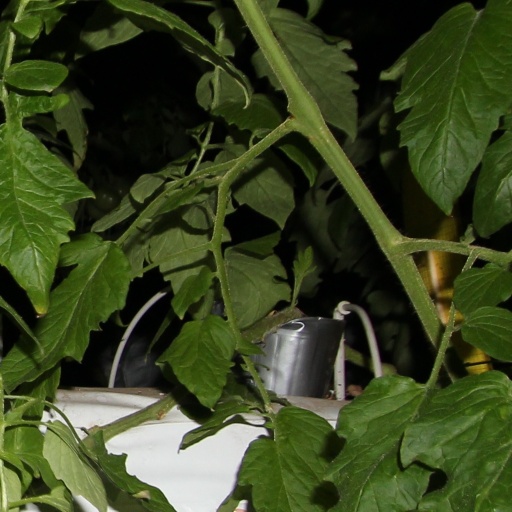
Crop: tomato